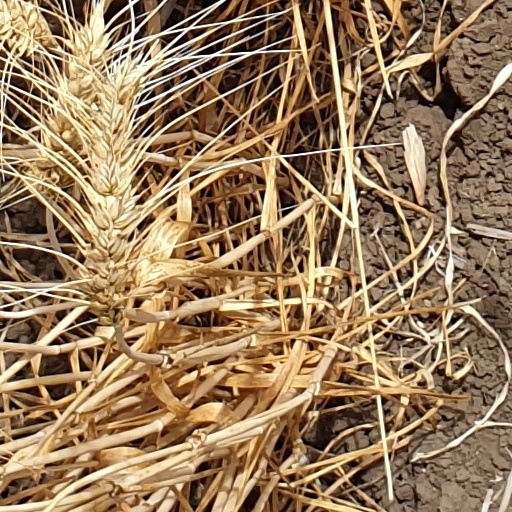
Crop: wheat